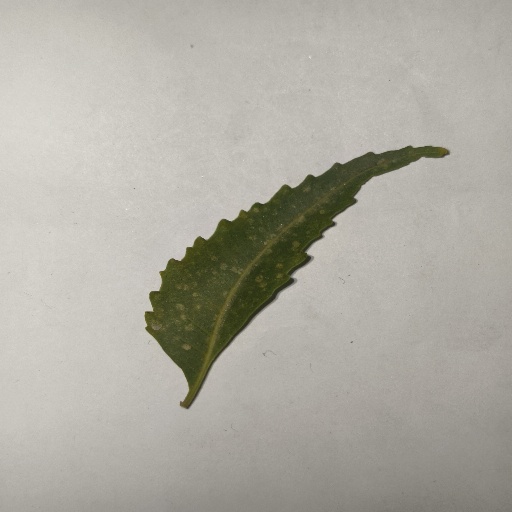
Species: Neem
Leaf condition: Powdery Mildew